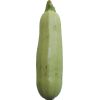
Label: Zucchini 1